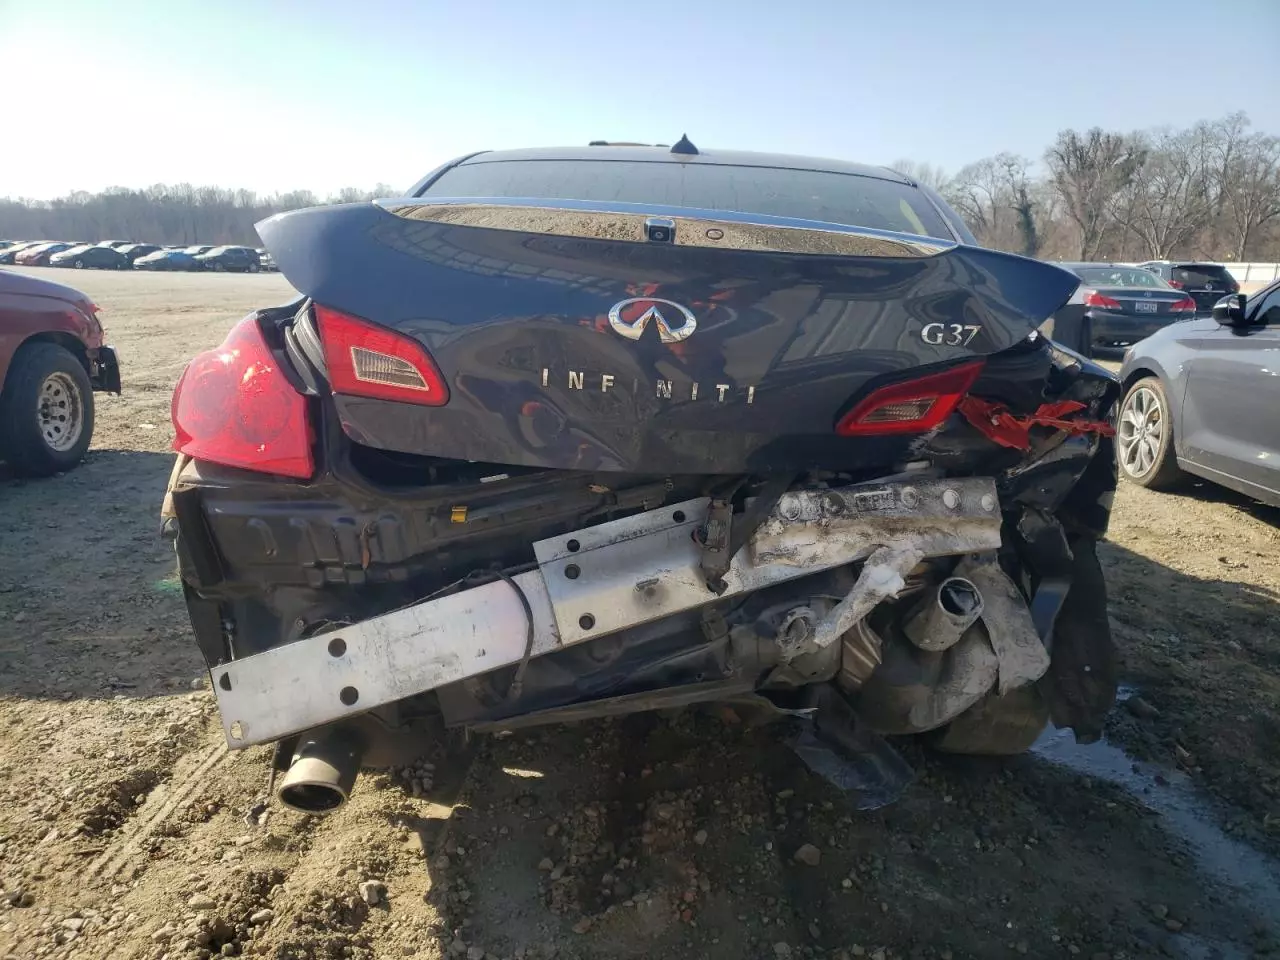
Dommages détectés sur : malle, feu arrière droit, pare-choc arrière, plaque d'immatriculation arrière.
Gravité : majeur